Joe Coleman (baseball, born 1947)

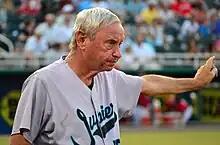
Coleman in 2014 with the Jupiter Hammerheads.

Coleman served as a coach in various organizations, beginning with his service as pitching coach for the Spokane Indians. The Spokane club was an affiliate of the Seattle Mariners in 1980 and 1981, but became an affiliate of the California Angels in 1982. In 1983, the Spokane club disbanded, and the Angels gave Coleman a choice of taking over as pitching coach in Edmonton or becoming the manager of the Peoria Suns, the Angels' newly organized Single A affiliate. Coleman chose the managerial position in Peoria. Coleman joked about the foibles of his young players after arriving in Peoria: